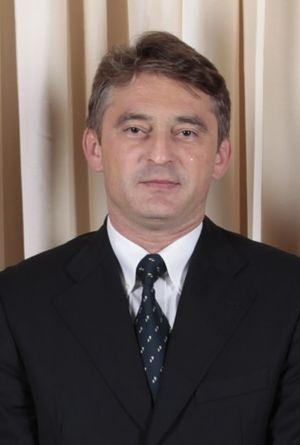
Željko Komšić, né le 20 janvier 1964 à Sarajevo, est un homme d'État bosnien. Il est membre de la Présidence de la Bosnie-Herzégovine entre 2006 et 2014 et depuis 2018.
Les élections présidentielles bosniennes de 2010 se sont tenues le 3 octobre 2010 pour élire les trois membres de la présidence collégiale. Le scrutin s'est déroulé dans le cadre des élections générales bosniennes de 2010.
Les élections présidentielles bosniennes de 2006 se sont tenues le 1ᵉʳ octobre 2006 pour élire les trois membres de la présidence collégiale. Le scrutin s'est déroulé dans le cadre des élections générales bosniennes de 2006.